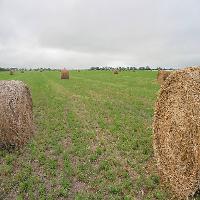
Weather: cloudy or overcast